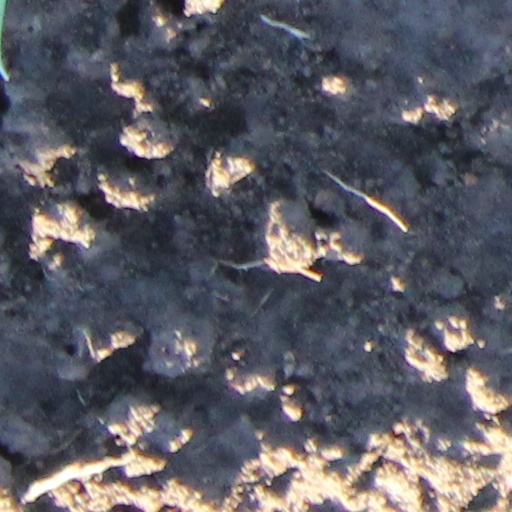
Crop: wheat